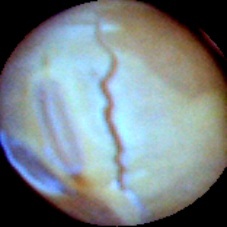
Label: Skin-damaged